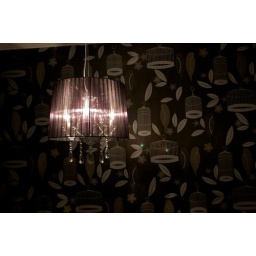
chandelier over kitchen table